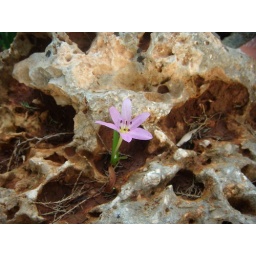
flower in the rock